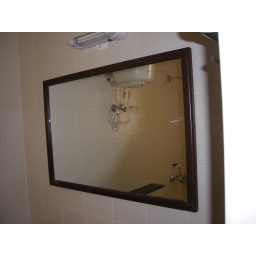
Master bed room toilet -Mirror aove the wash basin and the wash basin light fitting. Aportion of Gaeser is seen in the mirror